Louis Placide Canonge

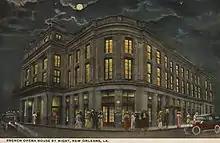
Postcard view from late in the building's history

Canonge purchased the New Orleans French Opera House and was in charge from the 1872-1873 and 1873–1874 seasons. The Opera House featured many operas some including "La fille de Madame Angot", "Faust (opera)", "L'Africaine Opera", and "Il trovatore" by Giuseppe Verdi. They also featured a performance by Anton Rubinstein, but due to the Reconstructionist climate, the 1873–1874 season became heavily segregated which alienated the French Creole community, who were the Opera's biggest supporters. The Opera House was no longer supported by affluent people of color, and Canonge's community no longer supported him due to the White League's strict enforcement. They started to go to Economy Hall to watch the performances instead of the Opera House. Times were so hard that Canonge even had to return silver to customers of color which were bribes to enter the Opera House. By 1875, the Opera was no longer in operation because the bank foreclosed on it and the final show was the opera "Le Voyage En Chine" under Canonge. Regrettably, due to the racist climate, Canonge was also sued for damages because he violated a black man's civil rights by not allowing full access to the French Opera House as it did the previous season. There were several dedications to Canonge at the Opera House in the following years and it remained closed during the 1875-1876 and 1876–1877 seasons but Troupe Pappenheim appeared in November 1877.